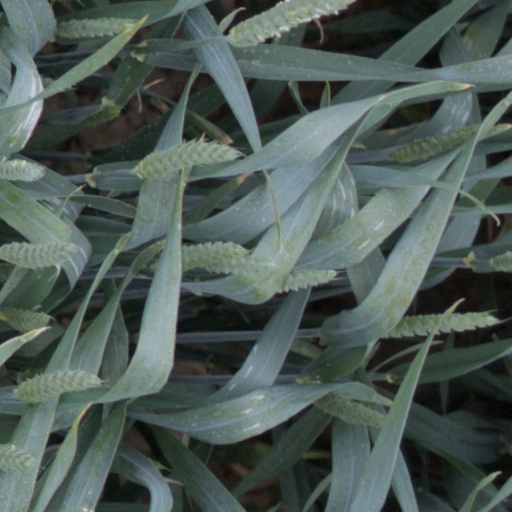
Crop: wheat